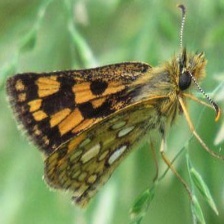
Species: CHECQUERED SKIPPER